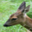
Label: deer